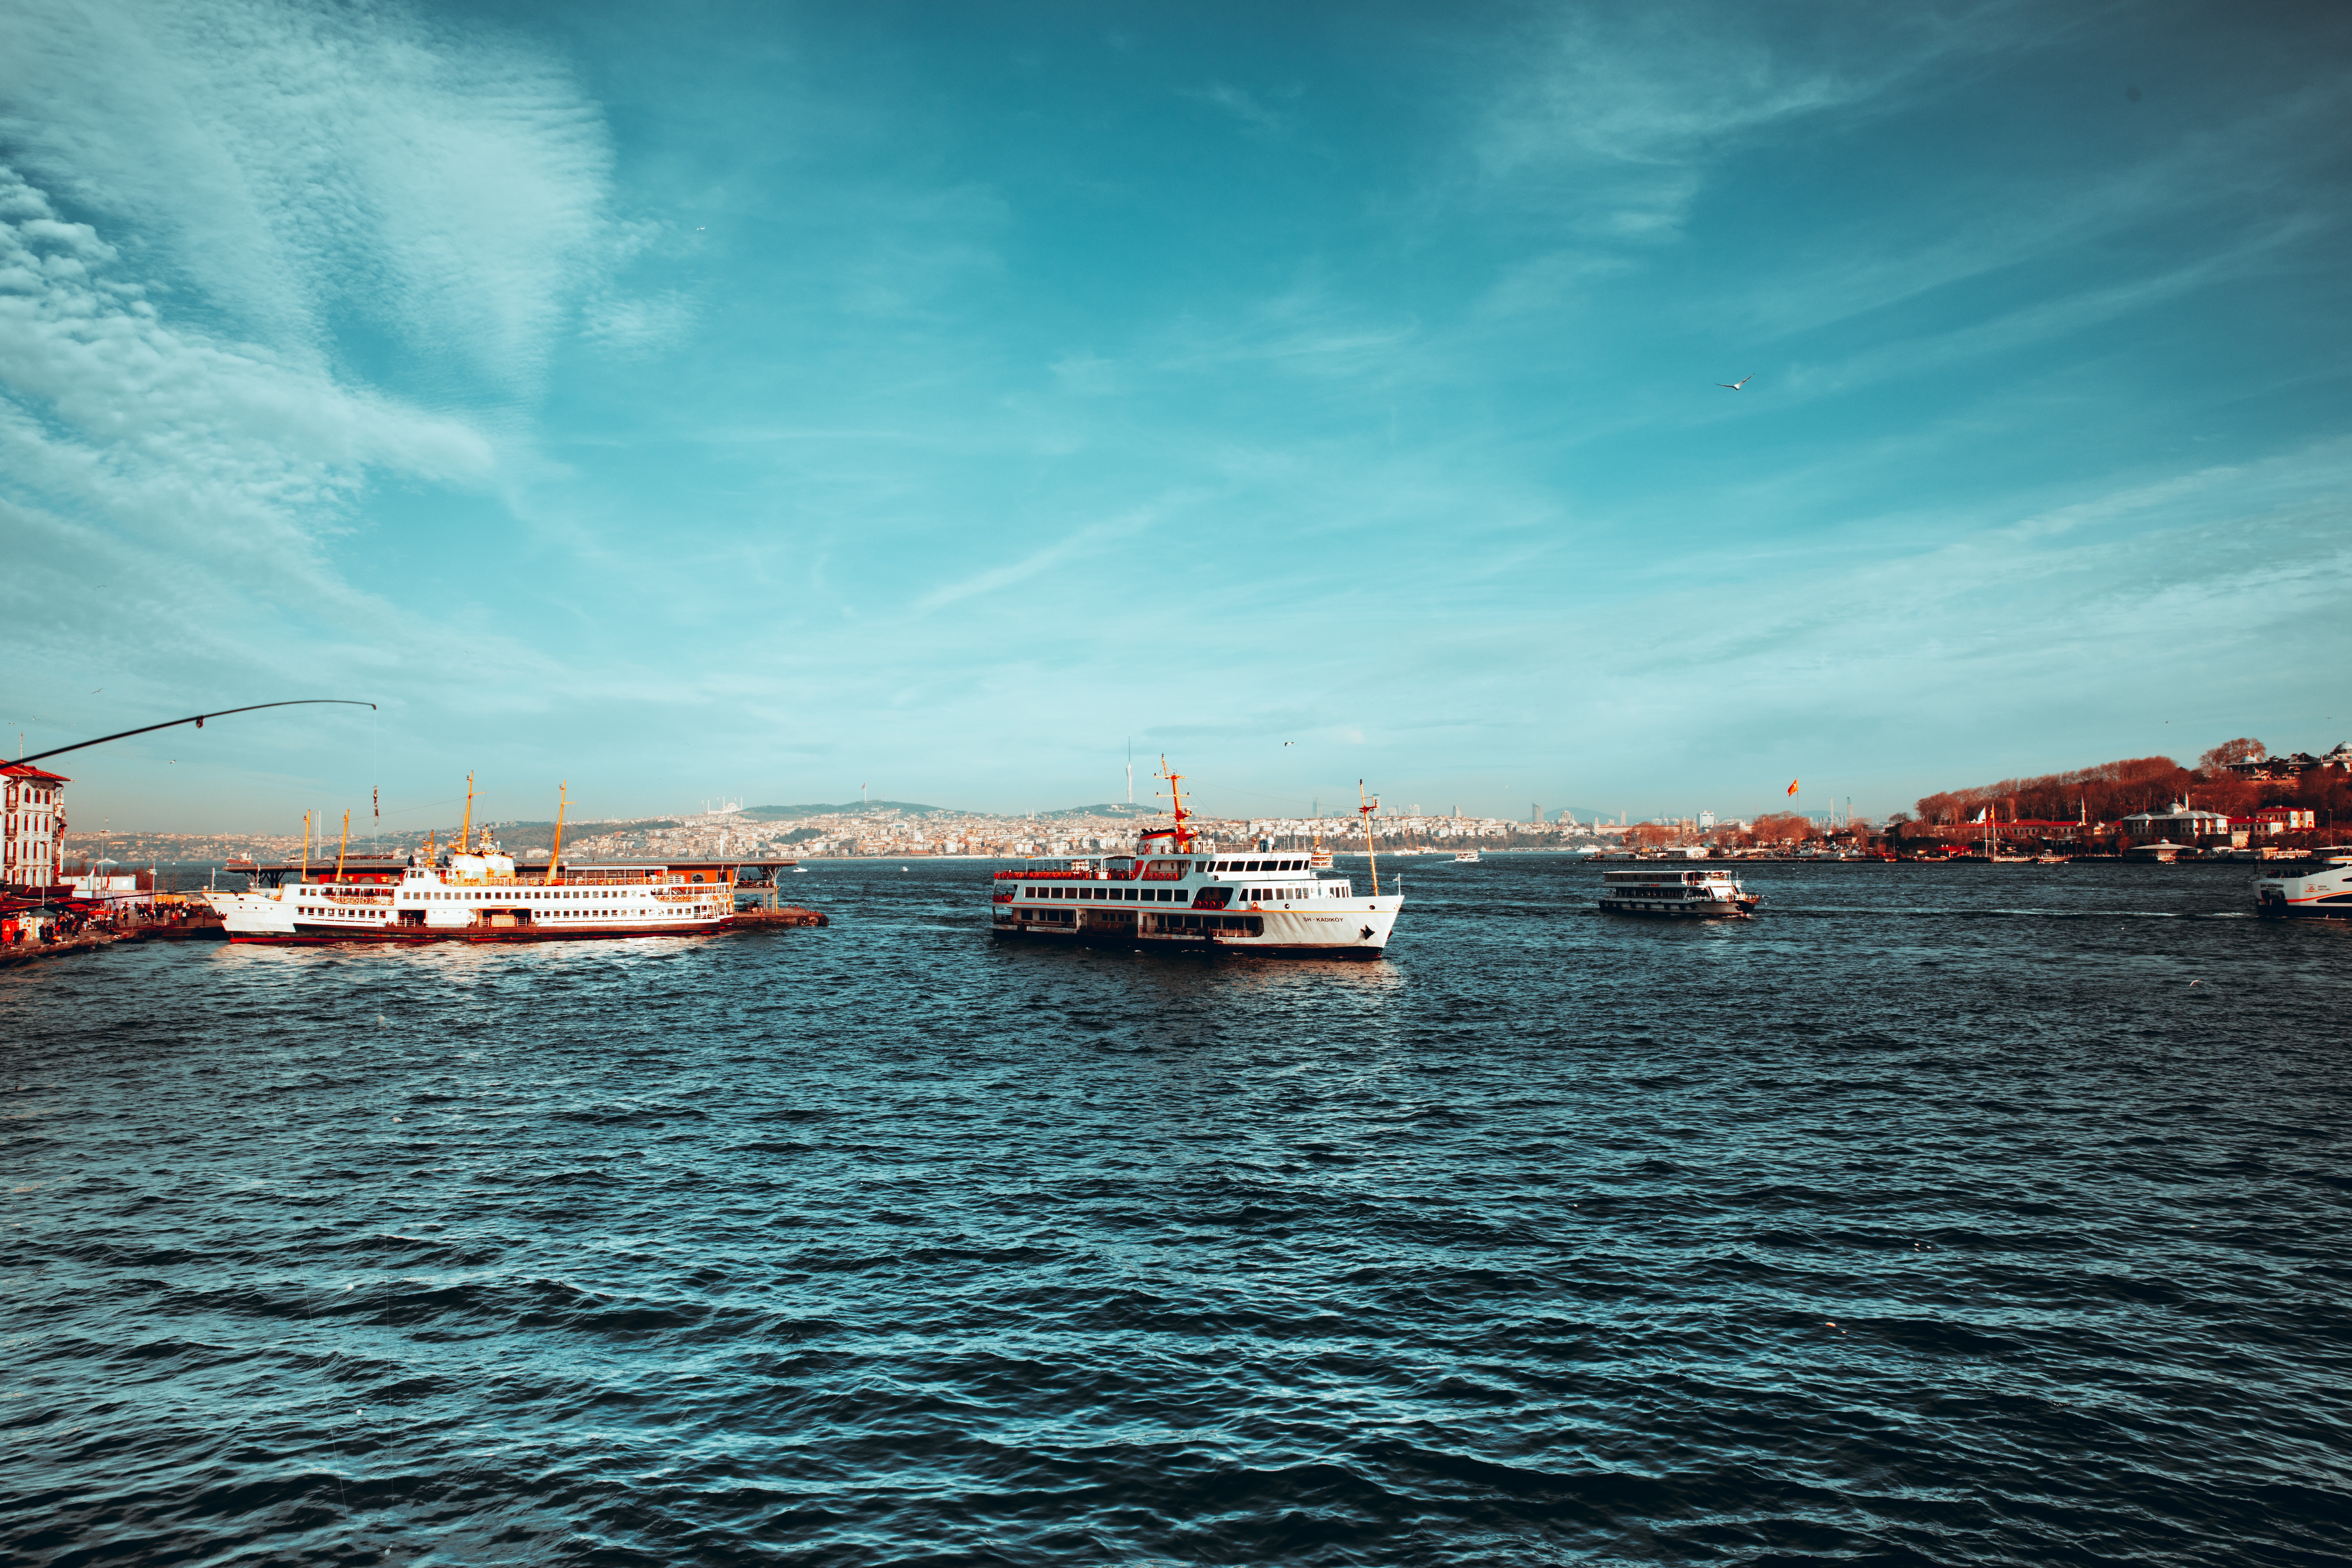
sea, cloud, water, sky, boat, water resources, watercraft, azure, lake, coastal and oceanic landforms, horizon, vehicle, dusk, waterway, ship, dock, naval architecture, city, sunset, boats and boating equipment and supplies, calm, harbor, cumulus, afterglow, landscape, shore, port, coast, channel, water transportation, ocean, reflection, evening, sound, meteorological phenomenon, marina, bay, tourism, tropics, travel, inlet, caribbean, cityscape, vacation, sailboat, loch, freight transport, boating, river, panorama, wave